Kingsland station

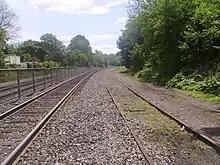
The Harrison Cut-Off track just south of the Kingsland station platform. The track continues through the platform

The Boonton Branch of the Delaware, Lackawanna and Western Railroad was first constructed as a freight bypass of the Morris & Essex Railroad in 1868. This was constructed due to the lack of freight along its passenger lines and stretched from the Denville station to Hoboken Terminal via Boonton and Paterson. The line had shops at Kingsland, built in 1868 for the purpose of repairing, restoring and re-erecting train cars and locomotives for the line. In 1875, shop equipment from Hoboken was moved over to Kingsland. However, just seven years later, the machine shop, also the main building of the shops, caught fire and was completely destroyed. Despite the fire, the structure was immediately reconstructed for use. During this time, the Delaware, Lackawanna and Western used a small house as a station depot.